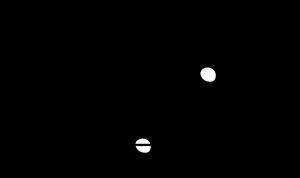
En musique, une octave est l'intervalle le plus consonant. Elle sert de base à la construction des gammes. En acoustique, cet intervalle correspond ou doublement de sa fréquence fondamentale.